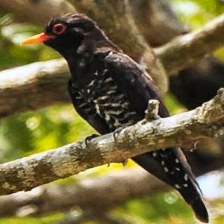
Species: VIOLET CUCKOO
Scientific name:  CHRYSOCOCCYX XANTHORHYNCHUS